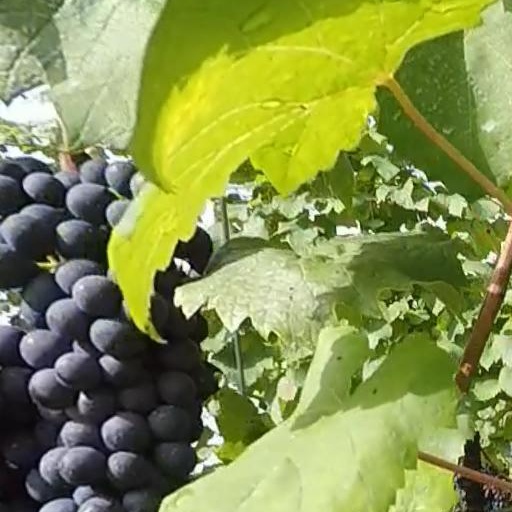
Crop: grape